Thwart

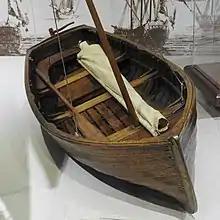
The thwarts in this wooden dinghy are the three seats that go from one side of the hull to the other. The U-shaped arrangement of seats at the stern of the boat are the sternsheets

A thwart is a part of an undecked boat that provides seats for the crew and structural rigidity for the hull. A thwart goes from one side of the hull to the other. There may be just one thwart in a small boat, or many in a larger boat, especially if several oarsmen need to be accommodated.